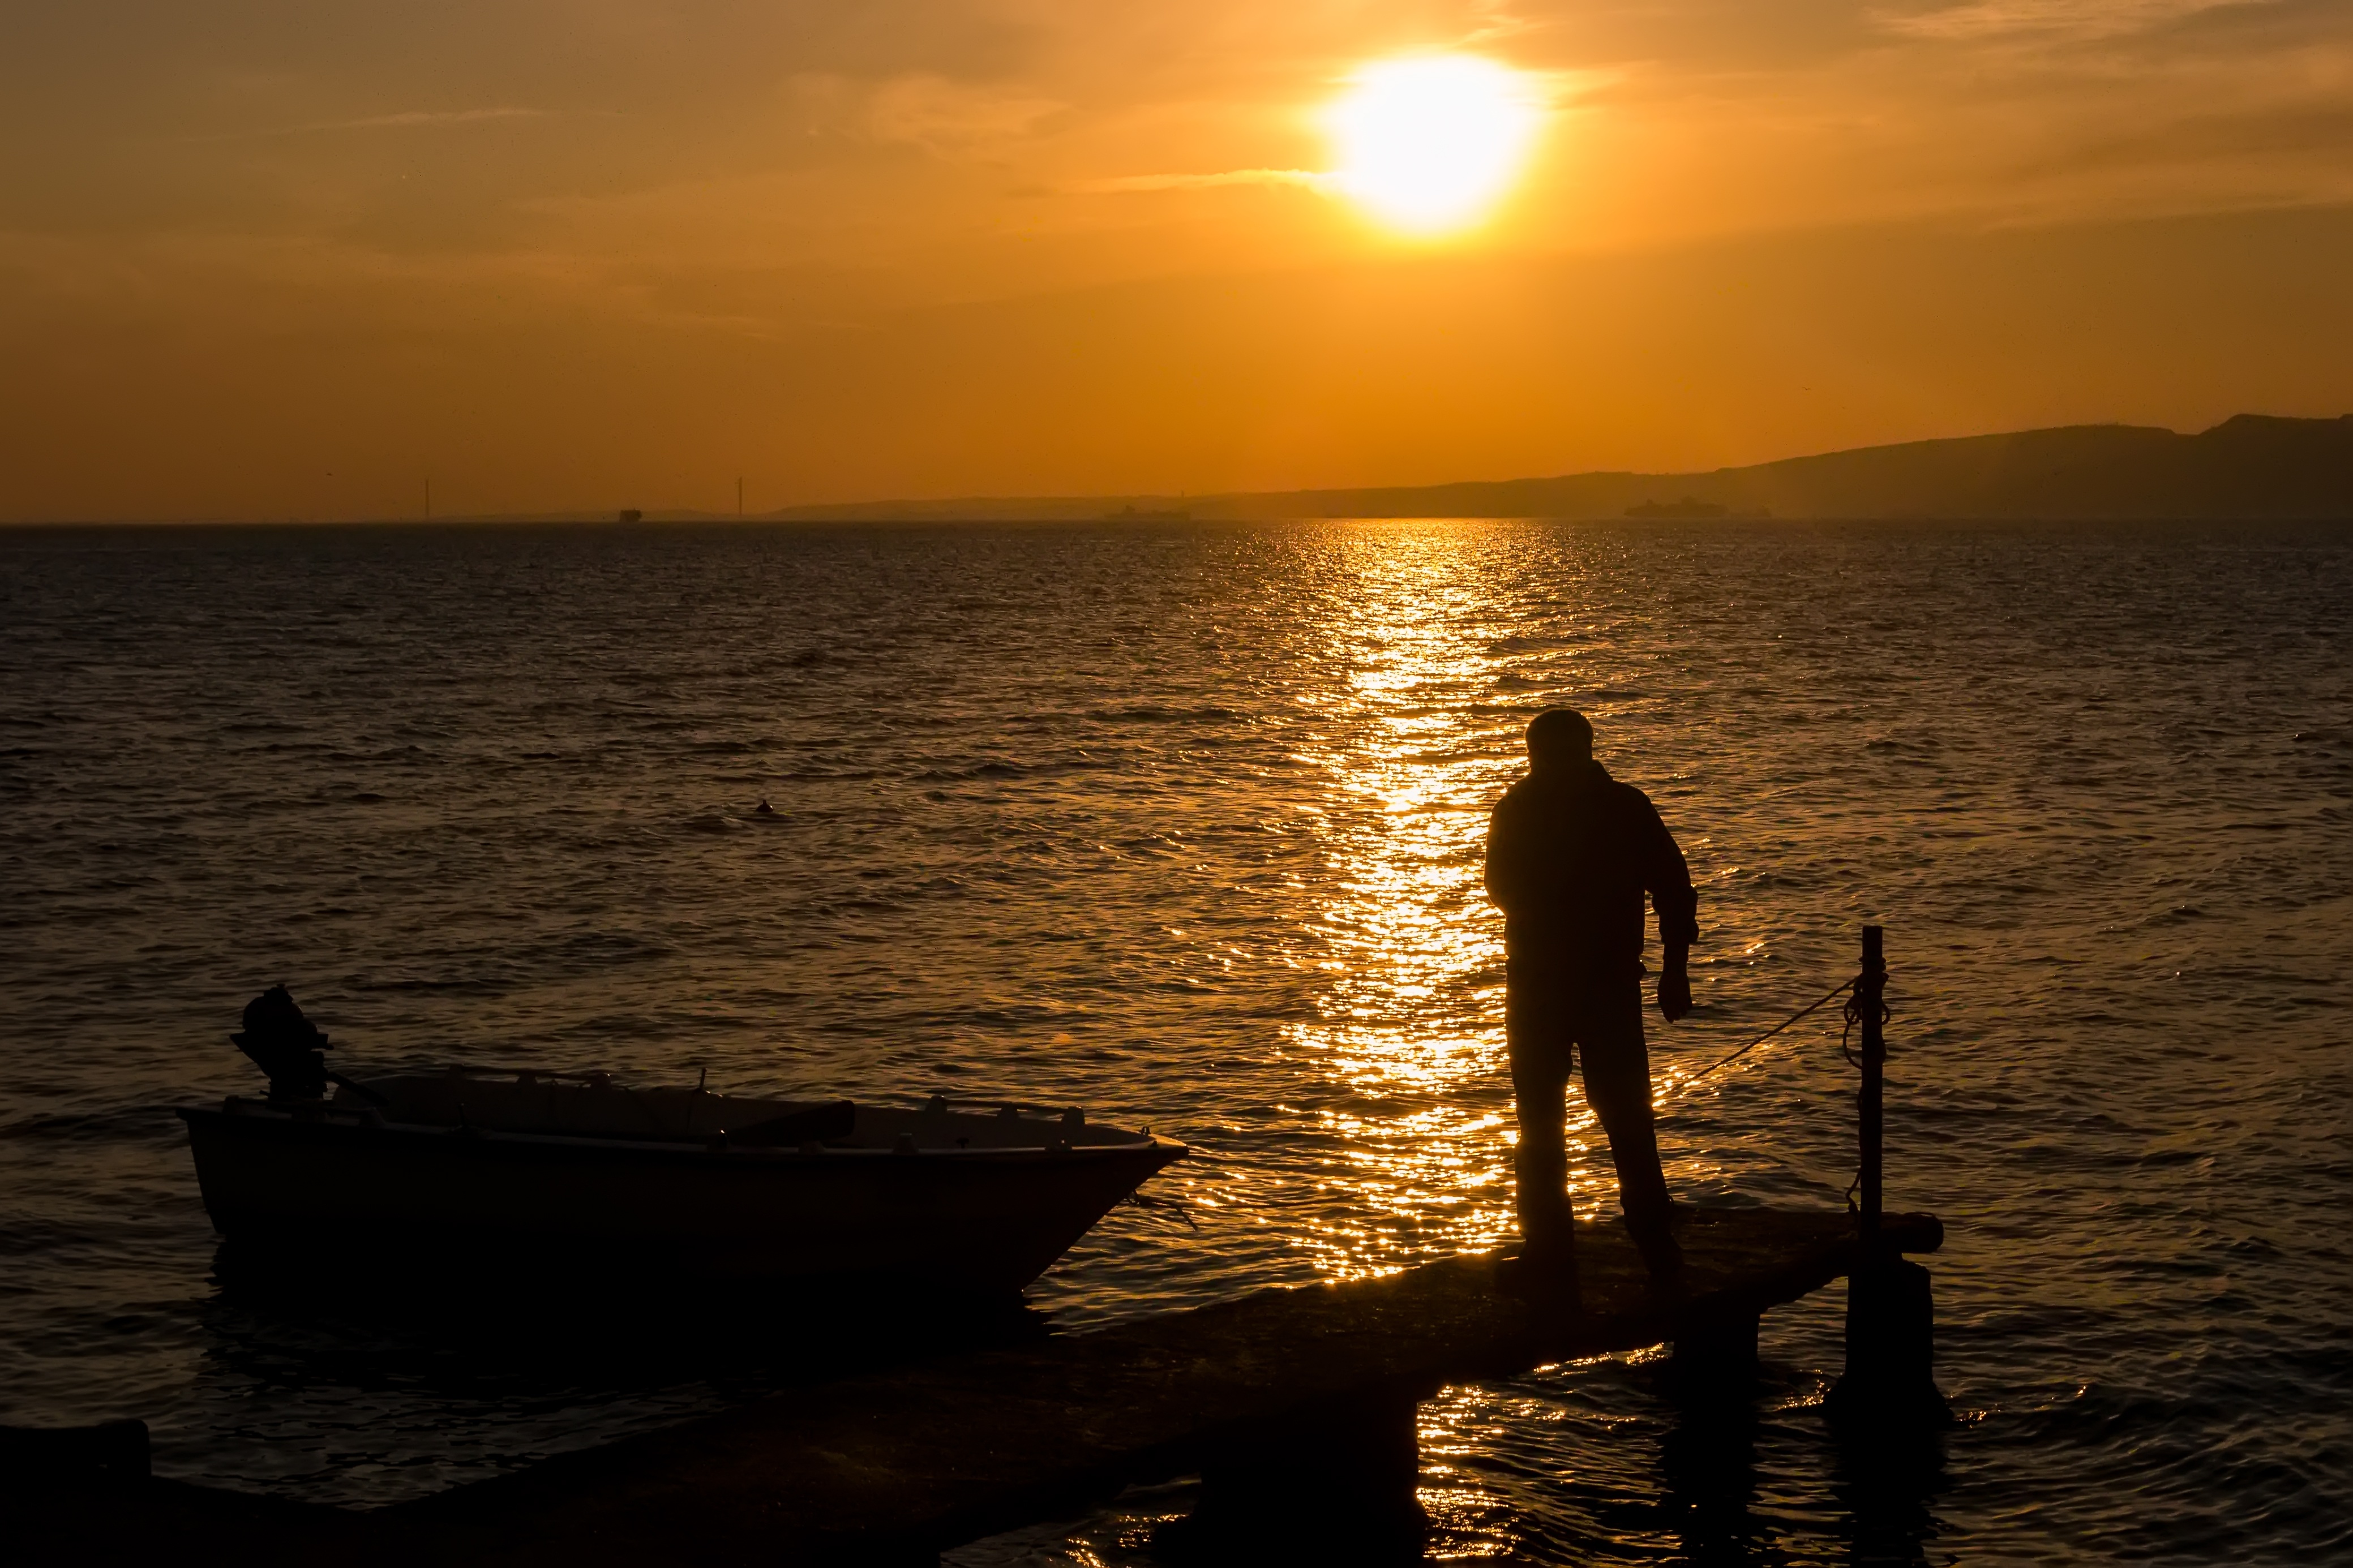
beach, landscape, sea, coast, water, nature, ocean, horizon, silhouette, light, sky, sun, sunrise, sunset, road, boat, sunlight, morning, shore, wave, dawn, coastal, coastline, dusk, love, evening, twilight, orange, reflection, fishing, fisherman, peace, bay, blue, environmental, fish, solar, sea shell, sparkle, clouds, background, turkey, marine, wallpaper, composition, beautiful, souvenir, shiny, emotion, afterglow, natural turkey, kocaeli, de irmendere, izmit, the setting sun, sand sun and sea, reverse light, iskele, in the water, ege, put it in the, the fishermen, jetty fishing